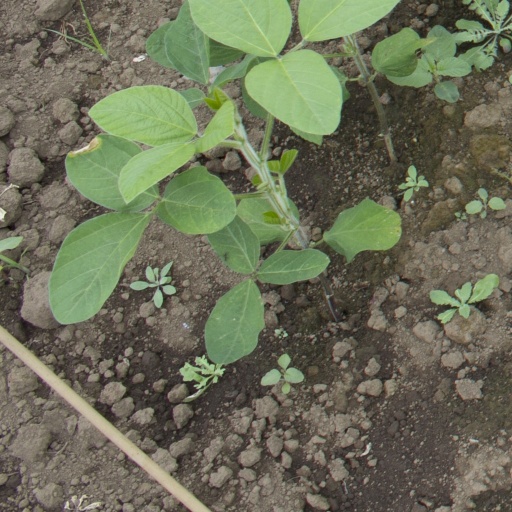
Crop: soybean